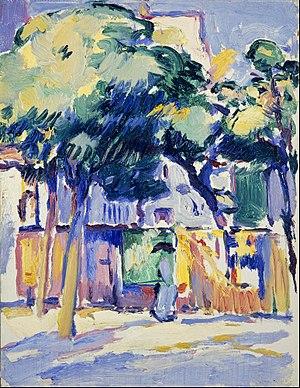
Veules-les-Roses est une station balnéaire et une commune française, située en bord de mer, dans le département de la Seine-Maritime, en région Normandie. Elle compte parmi « Les Plus Beaux Villages de France ».